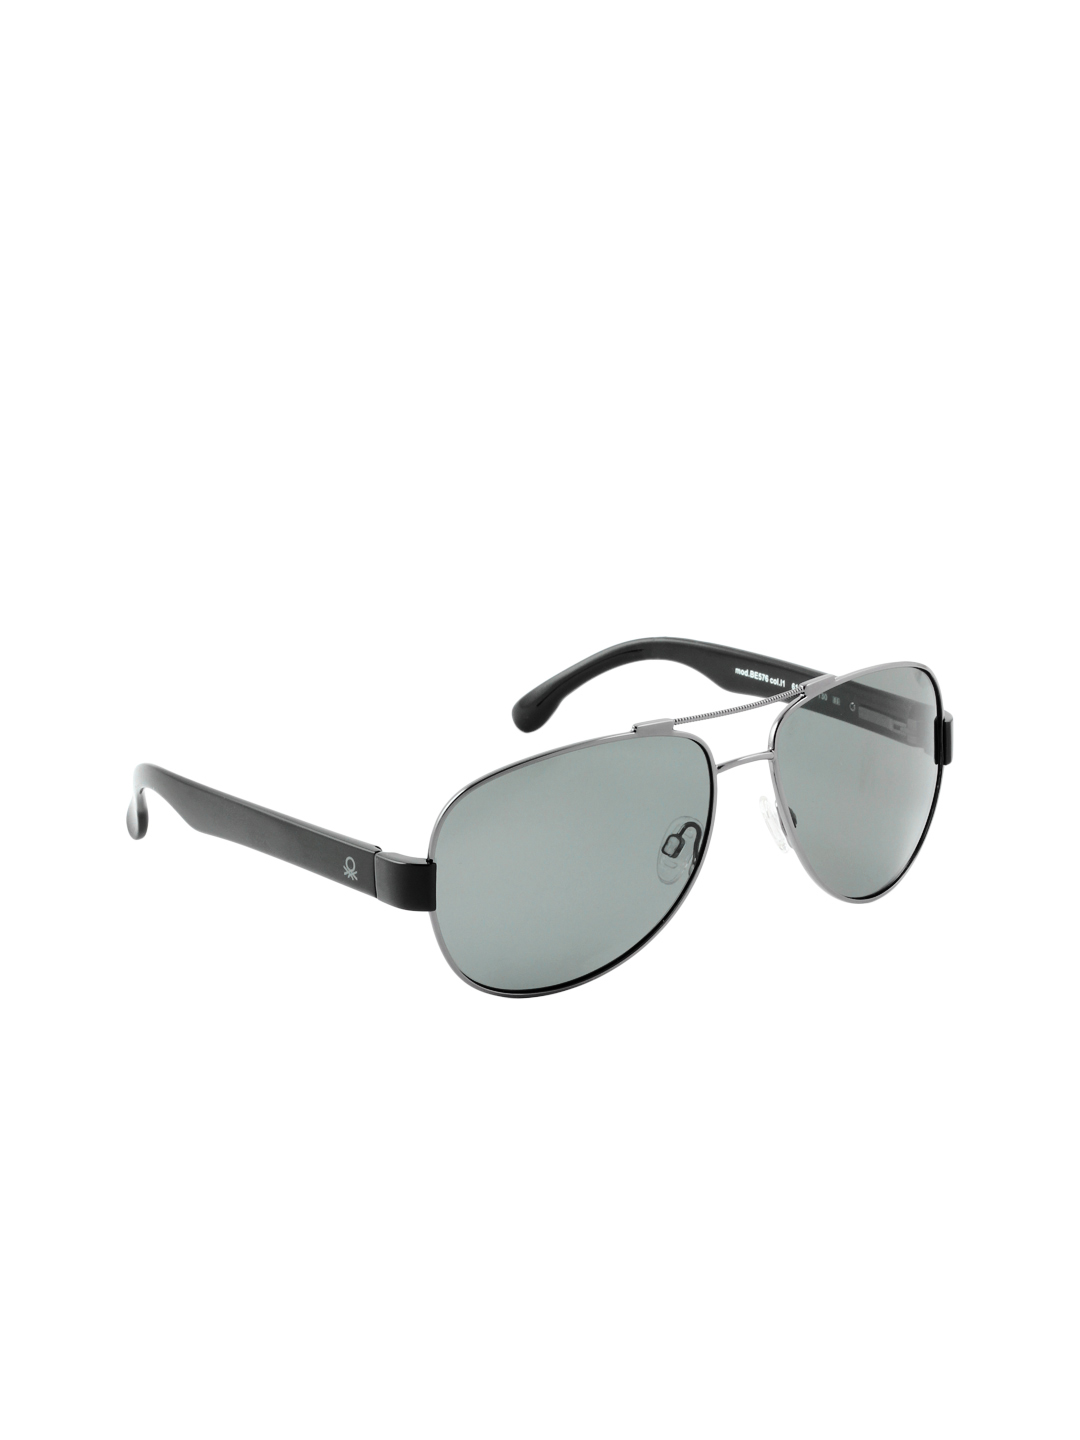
United Colors of Benetton Men Black Sunglasses
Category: Accessories / Eyewear / Sunglasses
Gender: Men
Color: Black
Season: Winter 2016
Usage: Casual